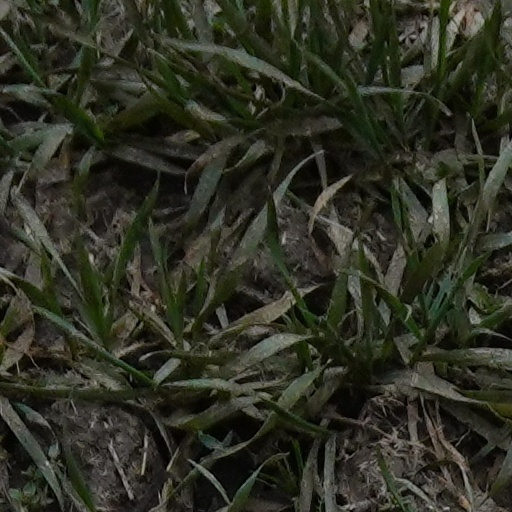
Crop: wheat